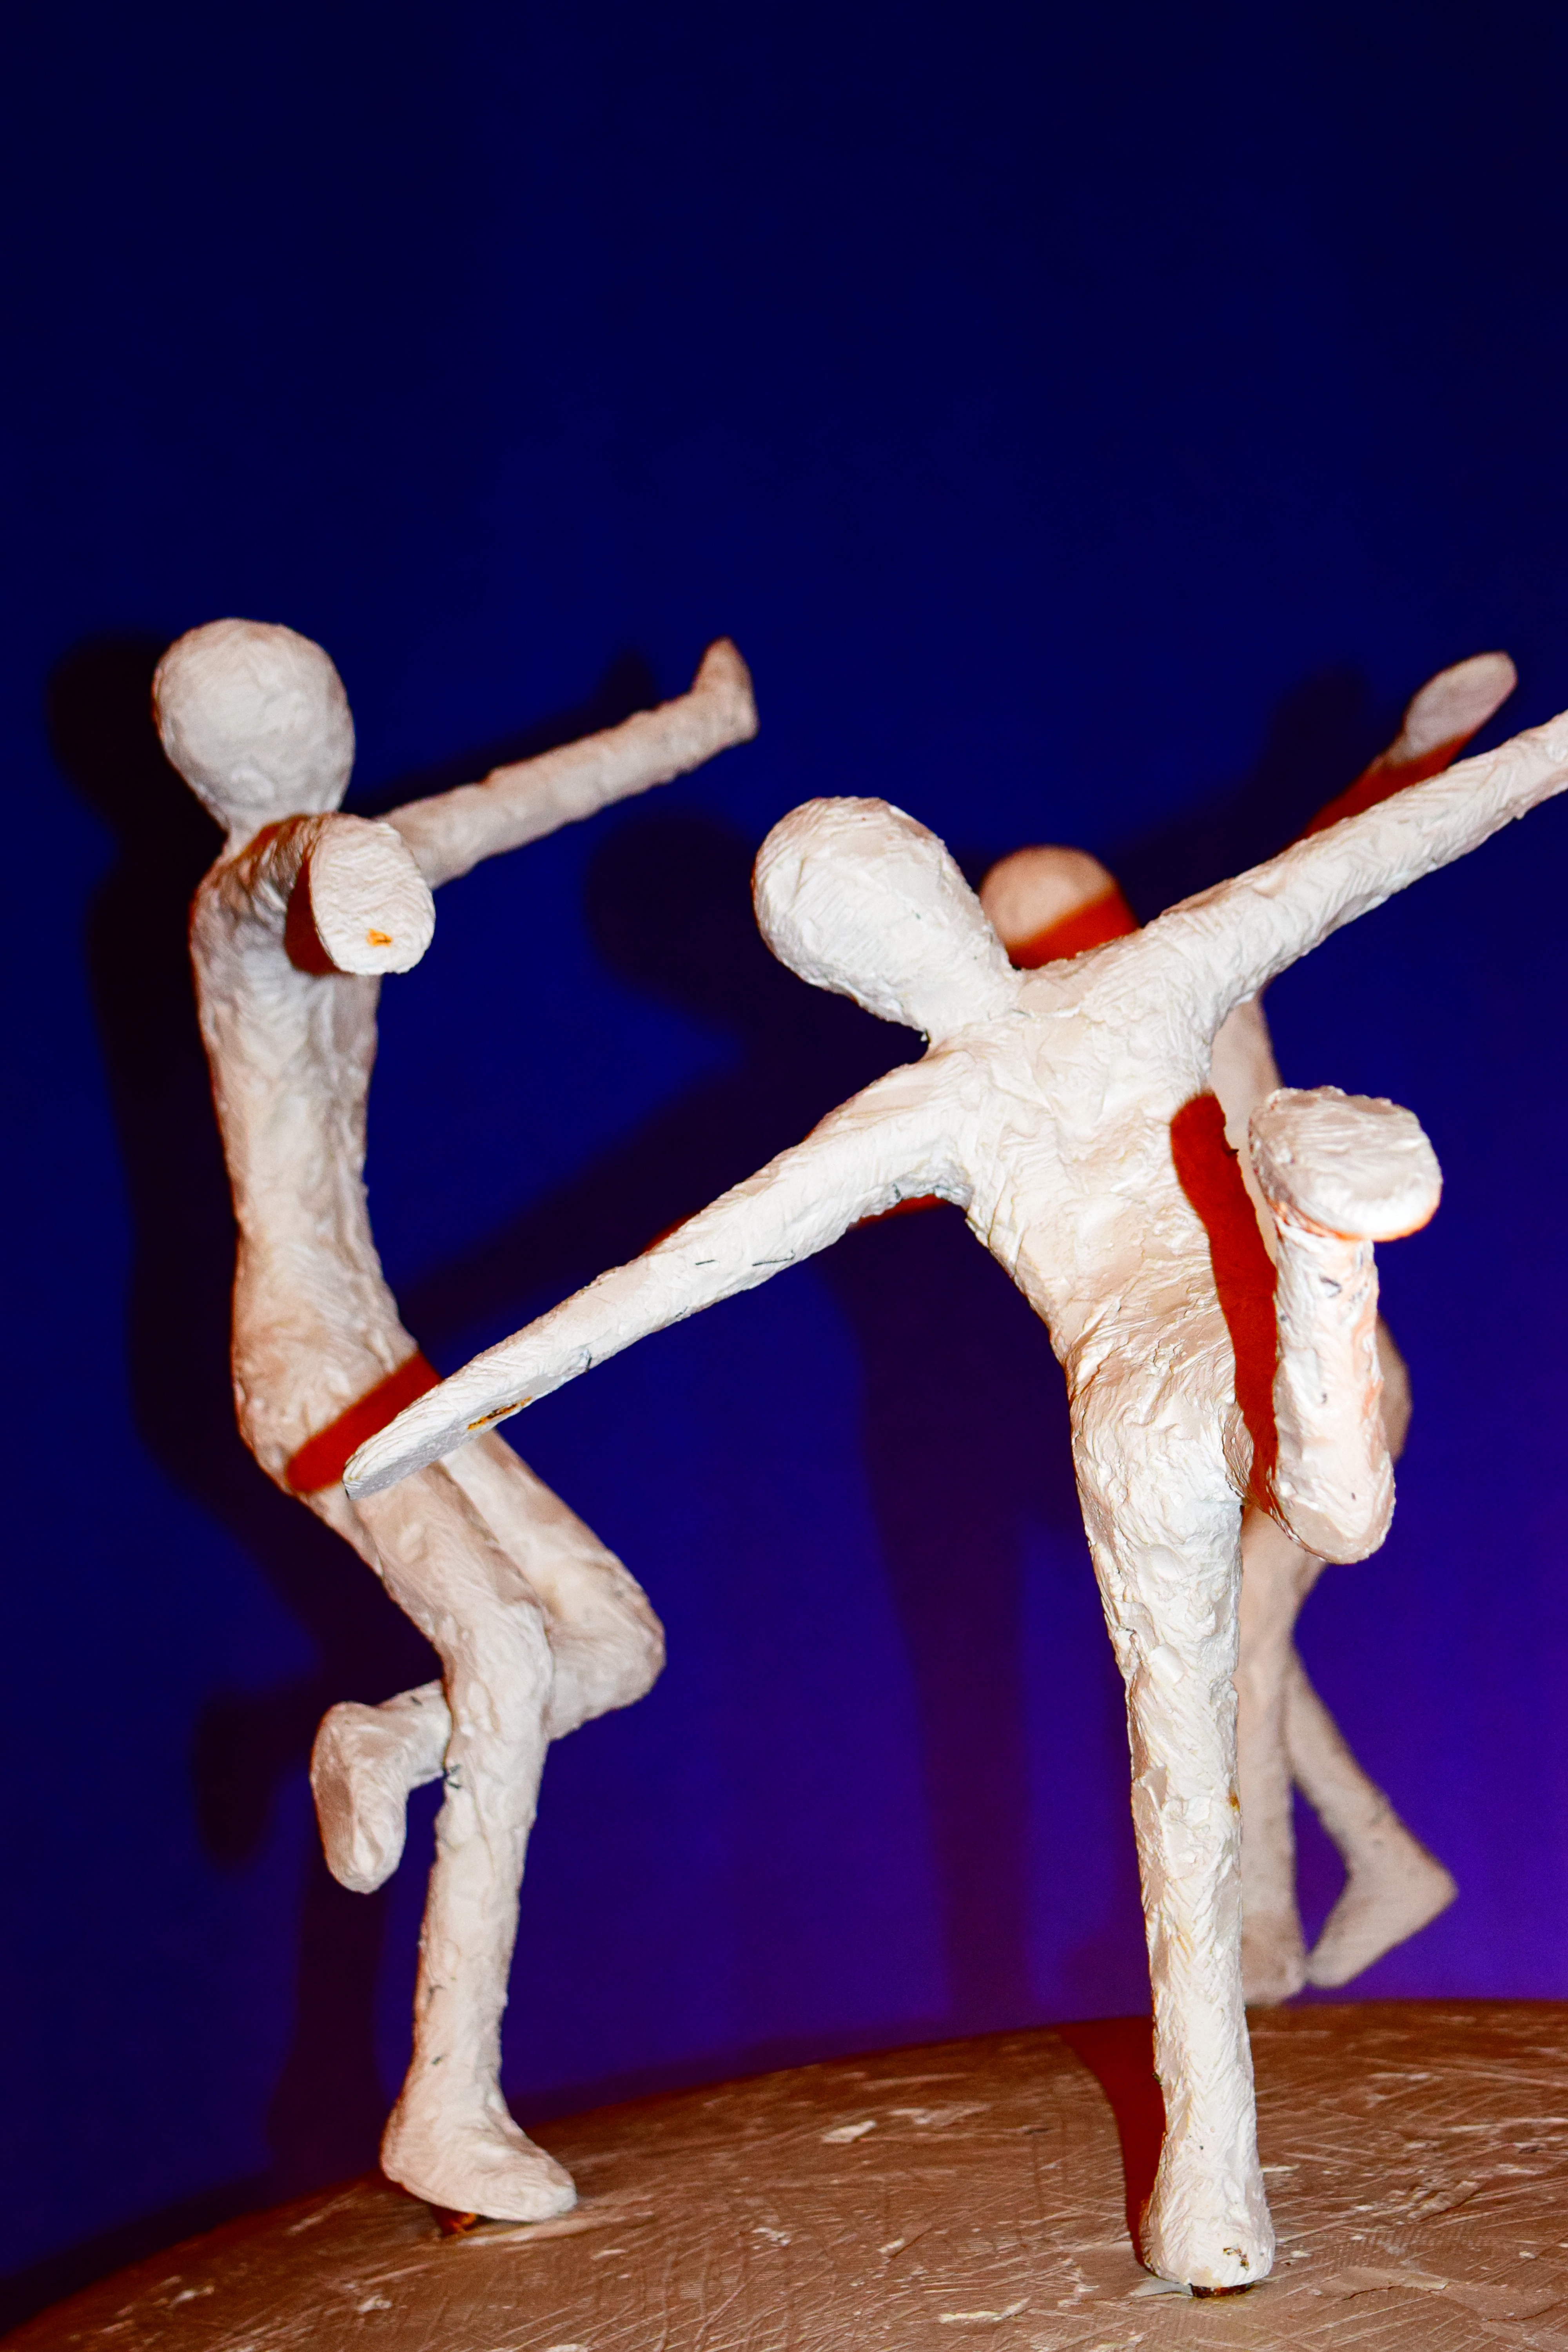
dance, movement, toy, performance art, art, sports, performance, figures, acrobatics, performing arts, gypsum